Paul Lancrenon

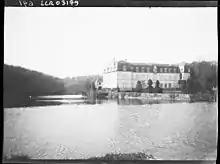
The Abbaye Saint-Maurice de Carnoët photographed in 1893 by Paul Lancrenon

Marie-Paul Mathieu Lancrenon (26 July 1857 in Besançon – 10 July 1922 in Paris) was a French soldier and amateur photographer.